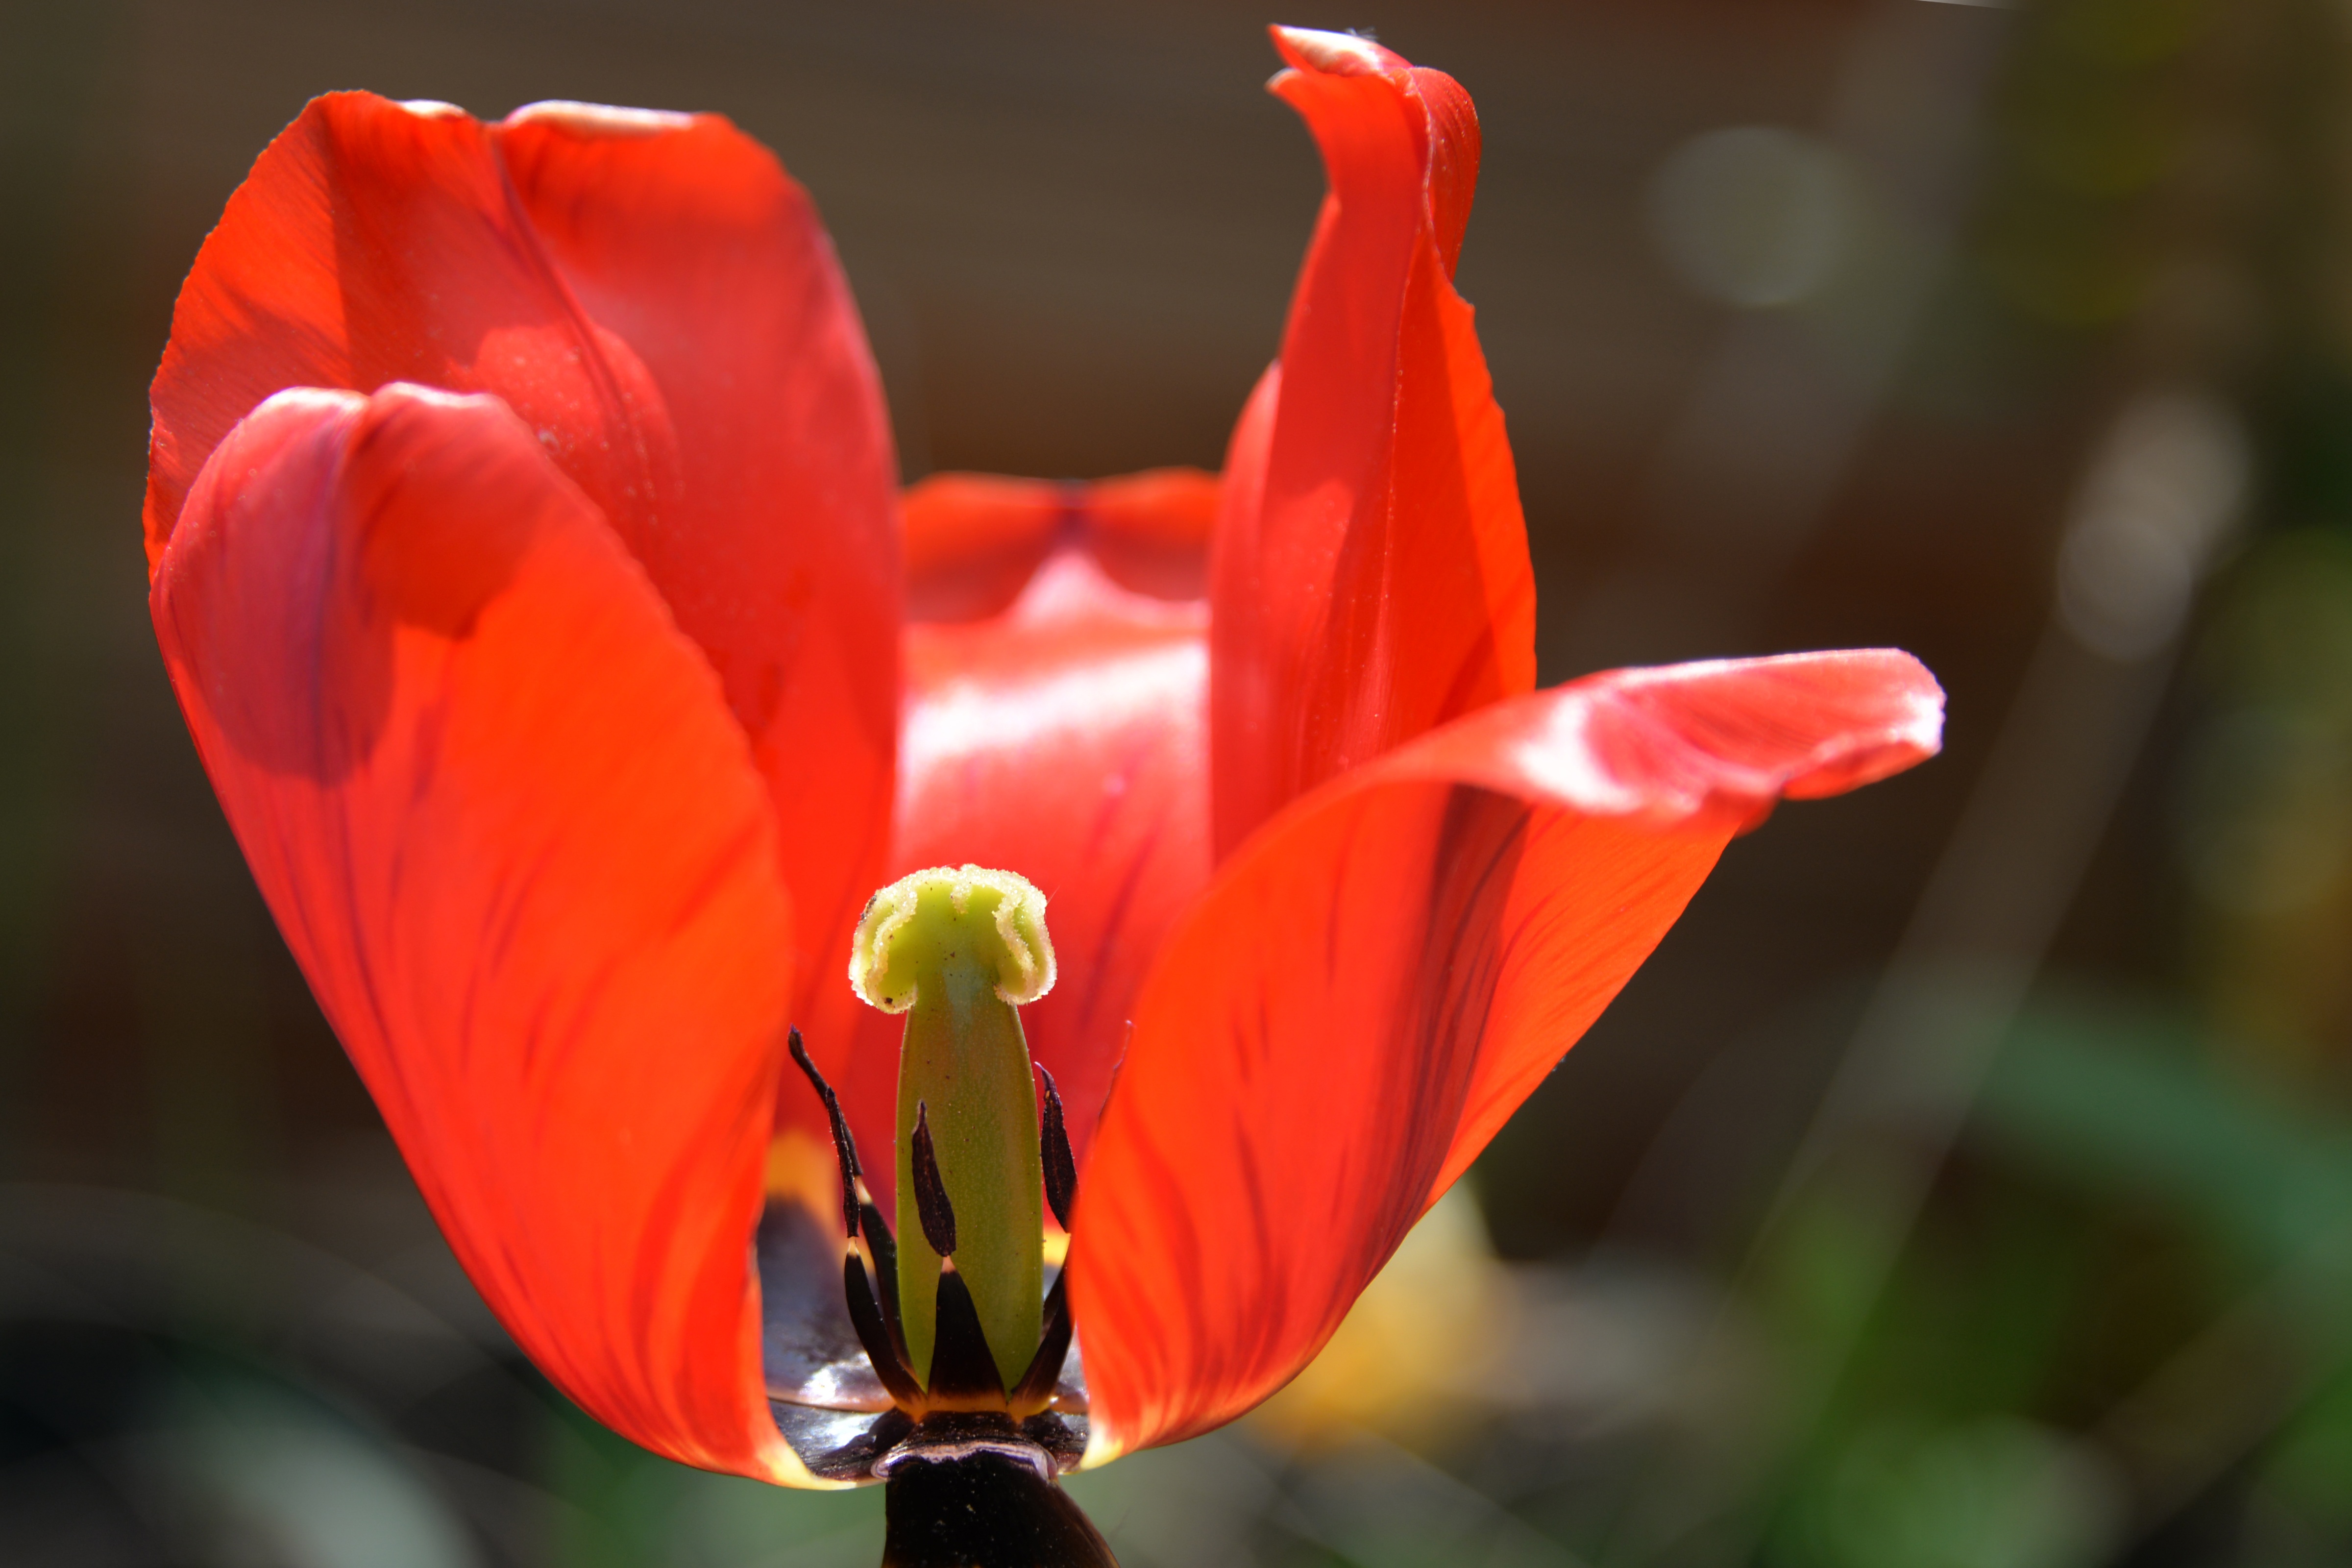
blossom, plant, flower, petal, bloom, tulip, spring, red, botany, close, flora, close up, early bloomer, macro photography, flowering plant, plant stem, land plant